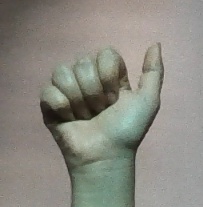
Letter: dhad